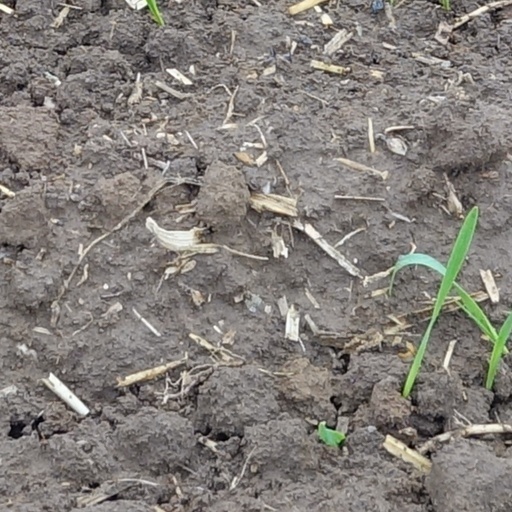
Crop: wheat